Ernst Keil

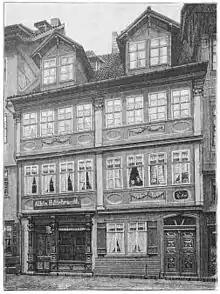
Birthplace of Ernst Keil in Bad Langensalza; photo by Christian Bregazzi in , 1897

Ernst Keil was born in 1816 at his parents' home on the in Bad Langensalza, Province of Saxony. The son of a retired court clerk, he attended gymnasium in Mühlhausen and after this voluntarily entered Prussian army duty in Erfurt. Even as a high school student and during his military service Keil was an active writer and supporter of the literary movement. He apprenticed at the book publishing firm in Weimar, which was closely connected with the intellectual royal court of Karl August, Grand Duke of Saxe-Weimar-Eisenach. Through this relationship the young Keil came to know Johann Wolfgang von Goethe.